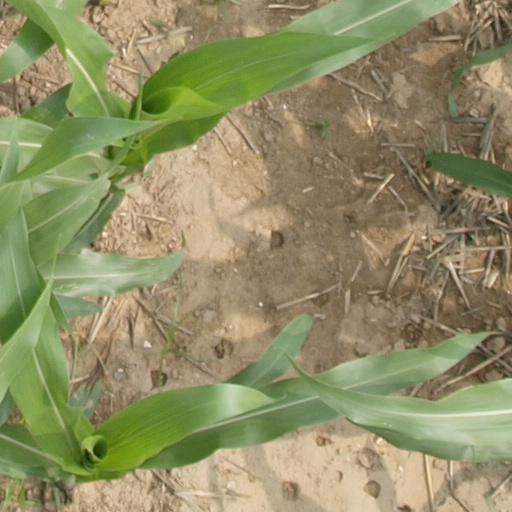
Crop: maize; corn